Emery, Utah

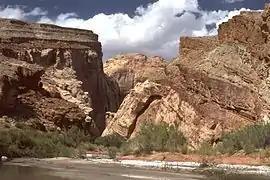
Muddy Creek Gorge, east of Emery in the San Rafael Swell

One folk story about the settlement goes as follows. It is said a group of pioneers were traveling through the area. A strong wind storm appeared, and they agreed to stop until it died down. The wind never stopped in time, and ultimately decided to settle there. This story is likely a joke about the prominent wind noted by residents.